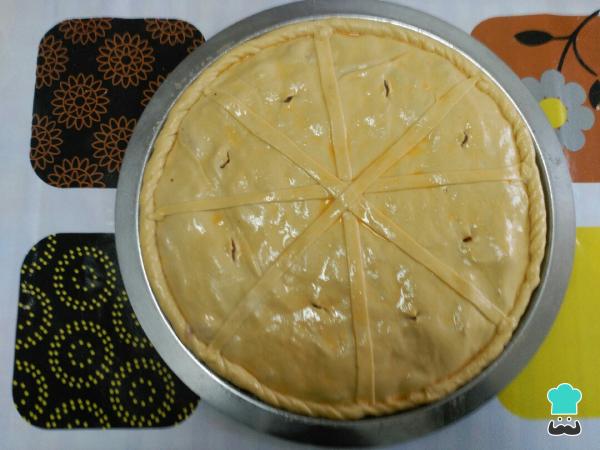
Píntala con el huevo batido y haz un corte con una tijera en cada triángulo como se ve en la imagen.